Catholic Church in Latin America

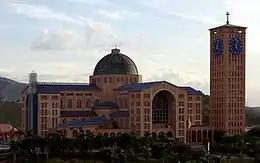

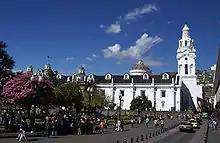
The Cathedral of Quito, constructed between 1562 and 1567, is regarded as the oldest cathedral in South America.

The Catholic Church in Latin America began with the Spanish and Portuguese colonization of the Americas and continues up to the present day.